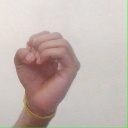
अक्षर: ऊ